Panzer 38(t)

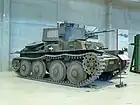
m/41

Since the 90 PzKpfw 38(t) Ausf. S built for Sweden to be delivered in March 1940 were confiscated with the invasion of Czechoslovakia, negotiations with for the blue-prints needed for license production commenced and an agreement was reached at the end of 1940, which included the upgrades for the TNHP-S. The riveted construction was seen as a drawback, but since redrawing the blueprints for a welded construction was estimated to delay production by almost a year, no changes were made to the 116 m/41 ordered from Scania-Vabis in June 1941. Deliveries started in December 1942 and were completed in August 1943, no less than three years behind the original plan.